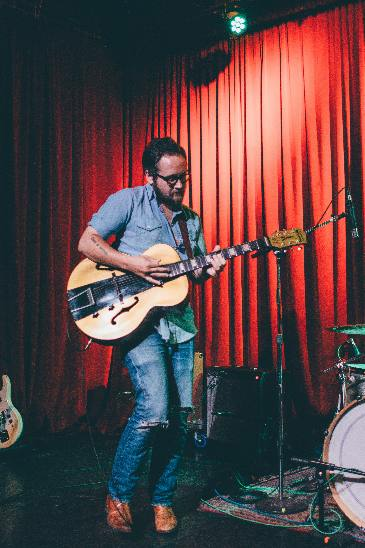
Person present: Yes